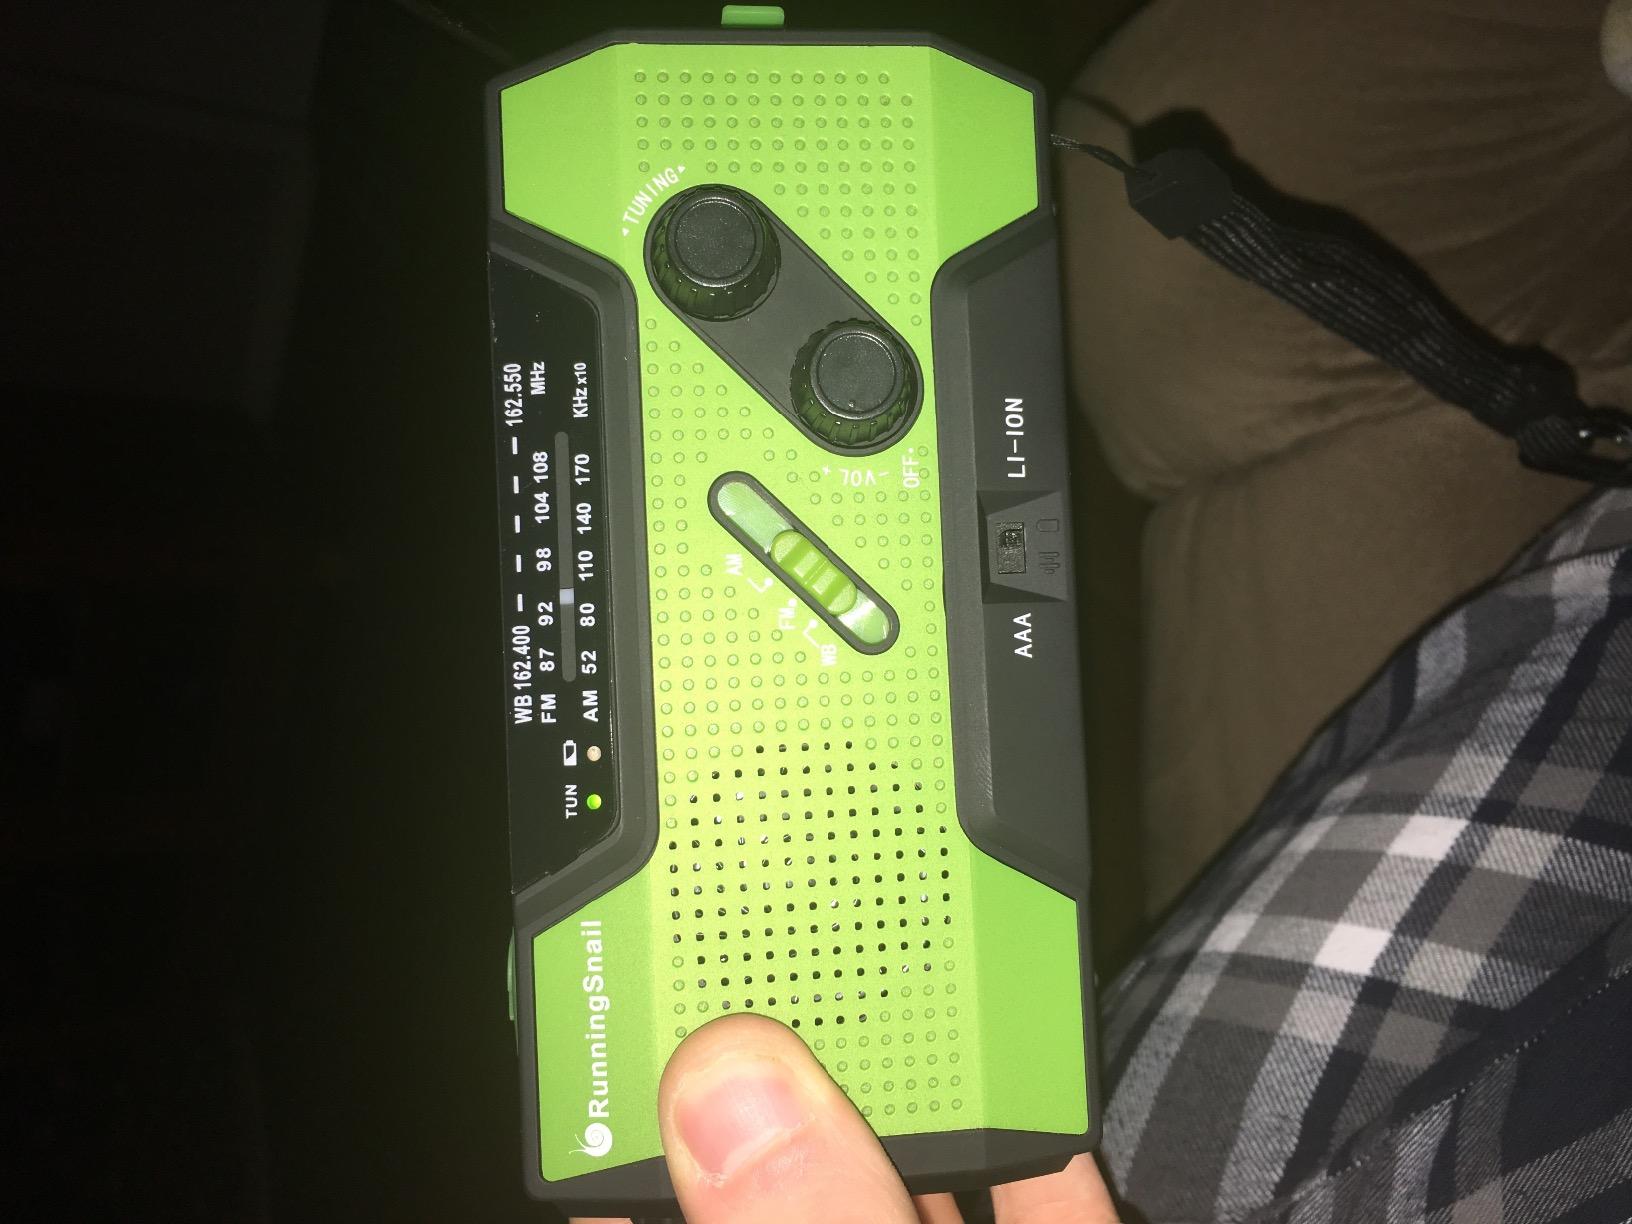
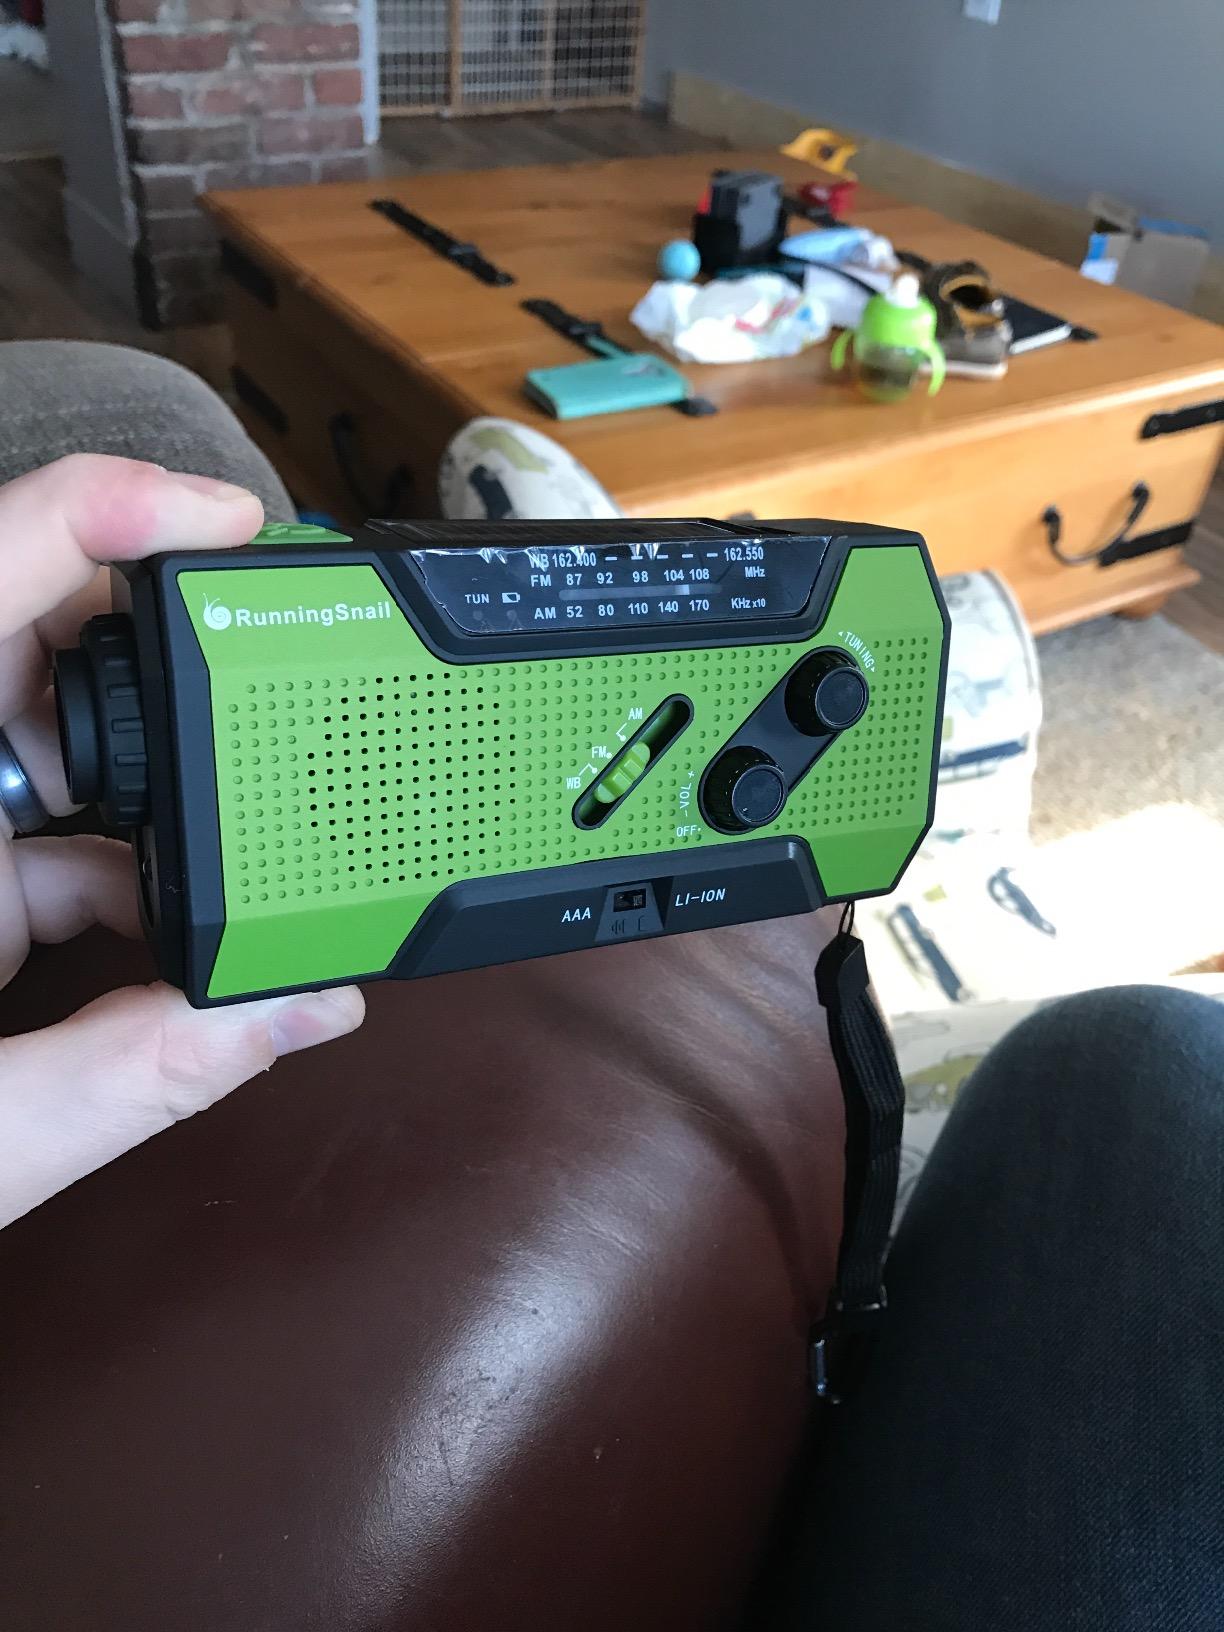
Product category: radio
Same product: yes